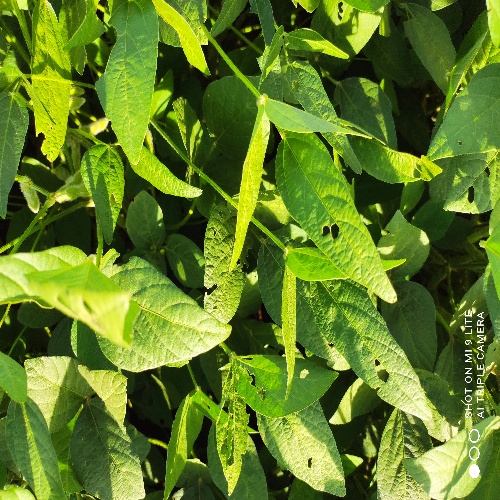
Label: Caterpillar